Lee Kwang-kuk

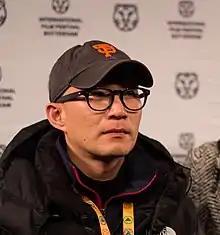

Lee Kwang-kuk (born 1975) is a South Korean film director and screenwriter. An acclaimed indie filmmaker who was a former assistant director to Hong Sang-soo, Lee debuted with "Romance Joe" (2011), and has since directed another two features "A Matter of Interpretation" (2014) and "A Tiger in Winter" (2017).